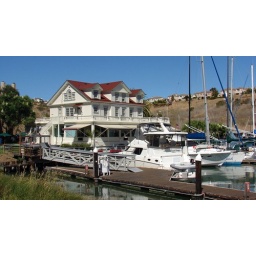
This 1910 building was a US Coast Guard lighthouse and was moved to this site in the 50s